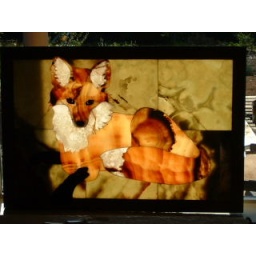
to go in floor with lights under at frt door